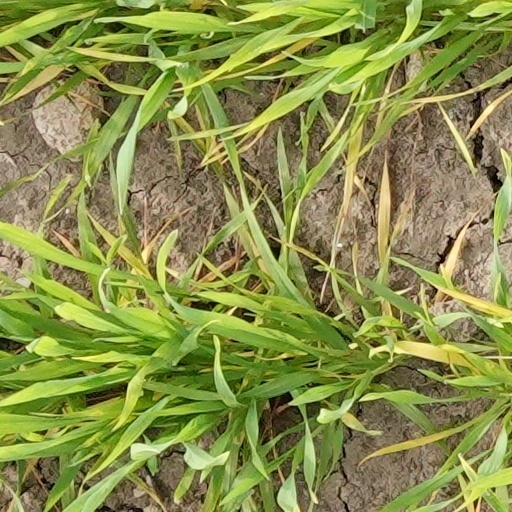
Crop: wheat